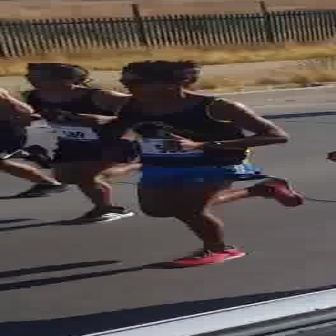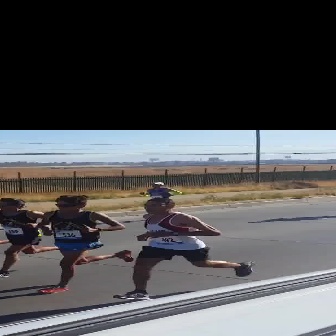
  Please identify the target specified by the bounding box [93,59,302,268] in the first image and locate it in the second image. Return the coordinates in [x_min,y_min,x_max,y_max] format.
Answer: [35,194,133,292]